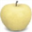
Label: apple